House of Holkar

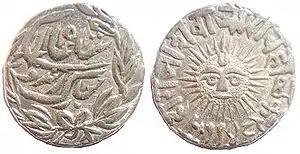
A silver rupee of Shivajirao Holkar 1886–1903, minted at Indore in Vikram Samvat 1948 (1891)

Attempts by Yashwantrao Holkar to unite the kings failed, and he was approached to sign a peace treaty with the British. The Treaty of Rajghat, signed late December 1805, recognised him as a sovereign king.